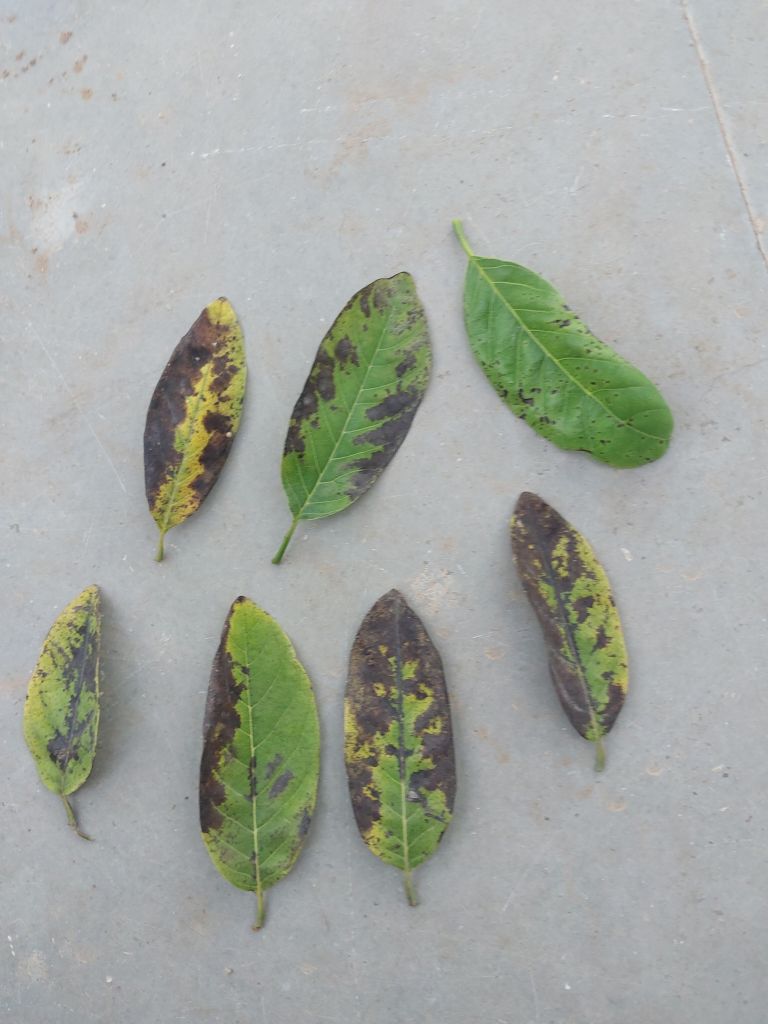
Disease label: Leaf spot on Leaves